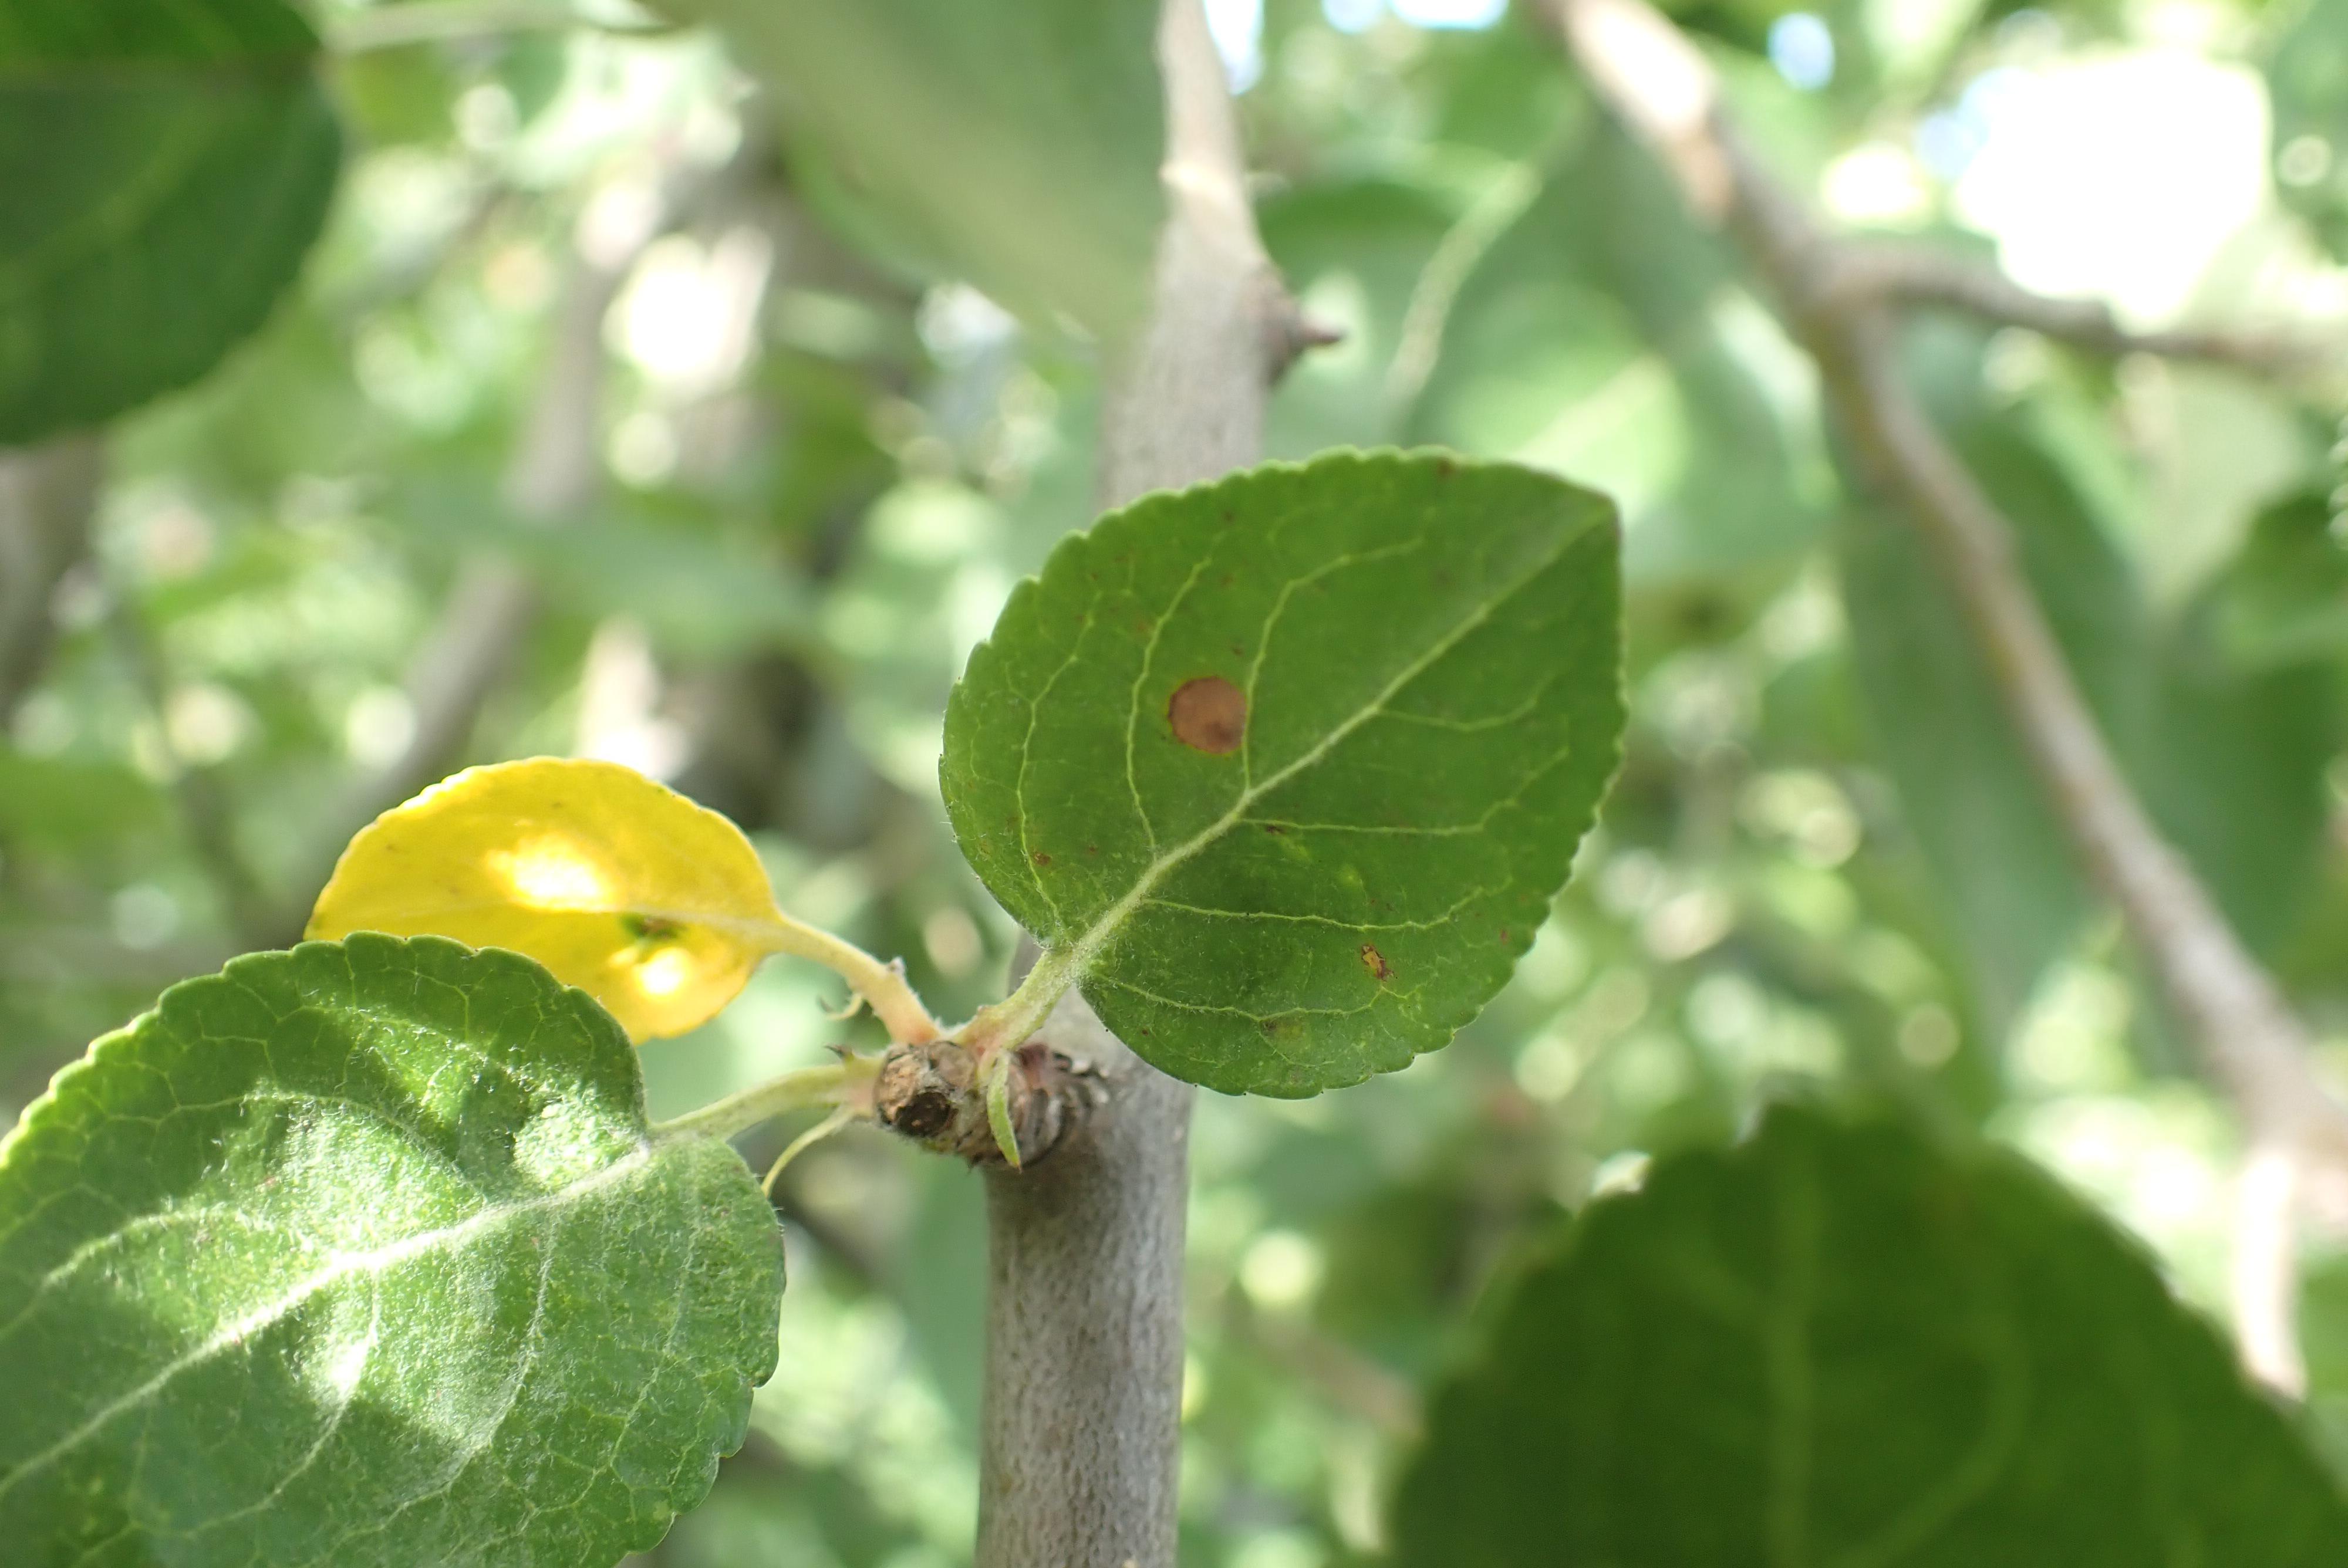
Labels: frog_eye_leaf_spot